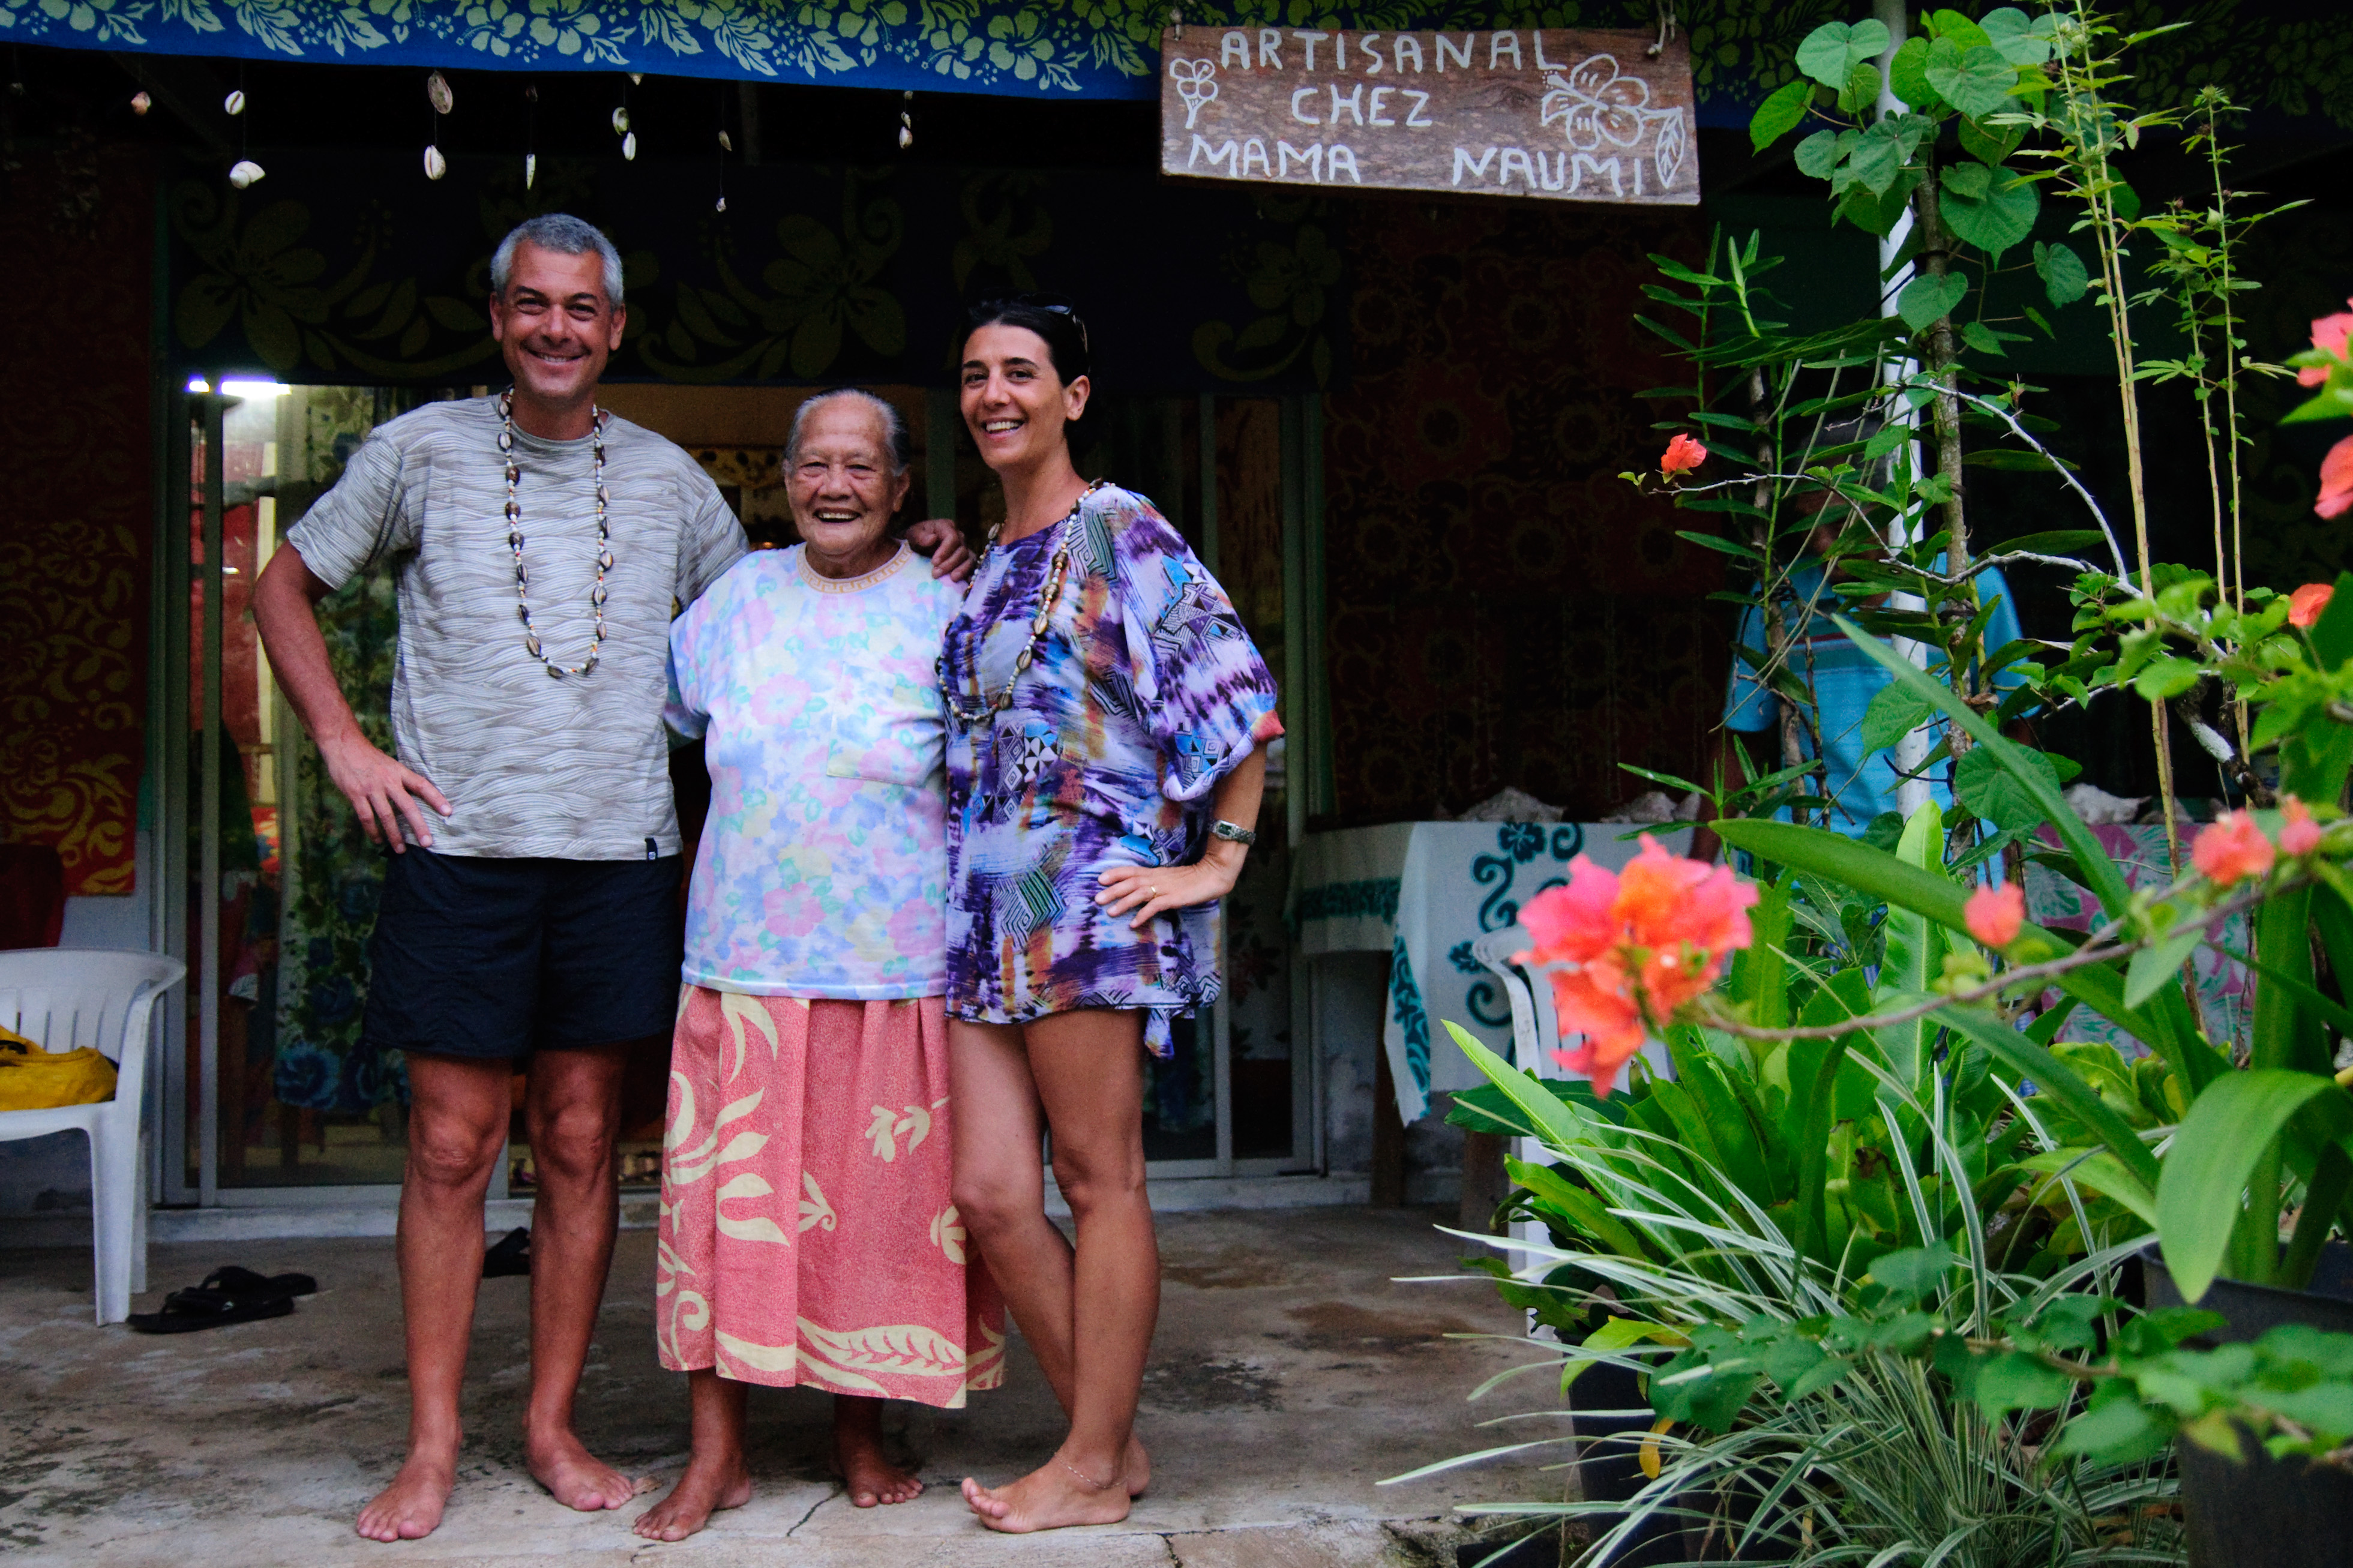
people, flower, nikon, d300, polinesia